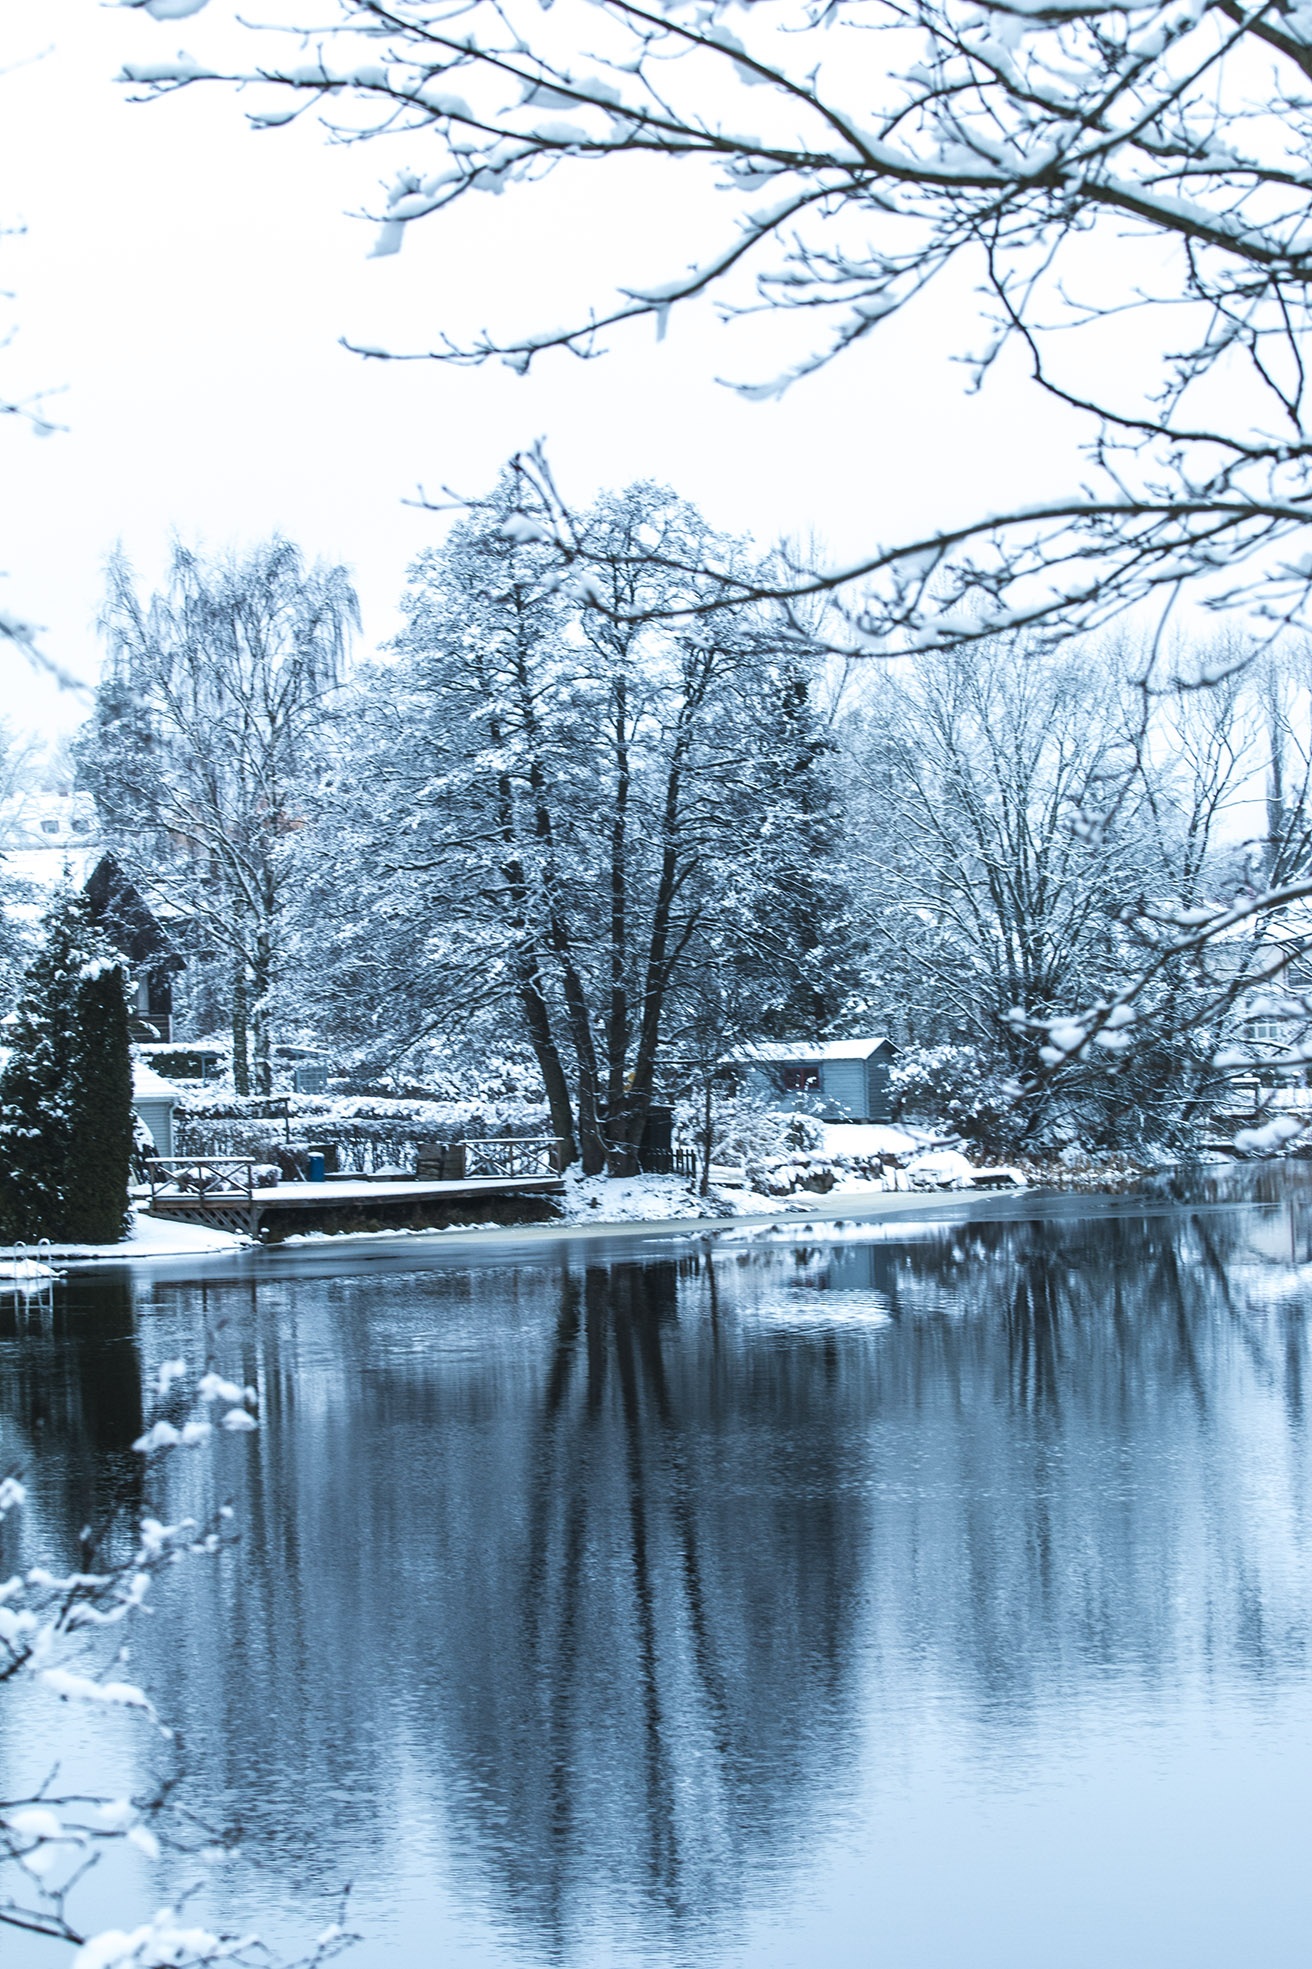
tree, water, nature, branch, snow, winter, plant, lake, frost, atmosphere, river, mystical, pond, ice, reflection, weather, season, trees, bank, mood, freezing, atmospheric phenomenon, woody plant